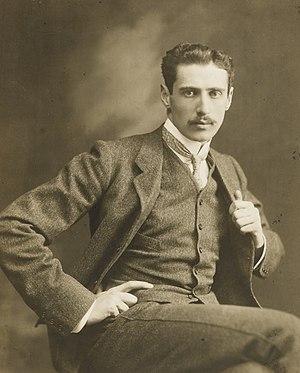
Photographie d'Armand de Gramont, duc de Guiche (1879-1962).
Antoine Auguste Agénor Armand de Gramont, né le 29 septembre 1879 à Paris VIIIᵉ et mort le 2 août 1962 à Mortefontaine, est un gentilhomme français qui fut industriel et scientifique. C'était un ami proche de Marcel Proust.